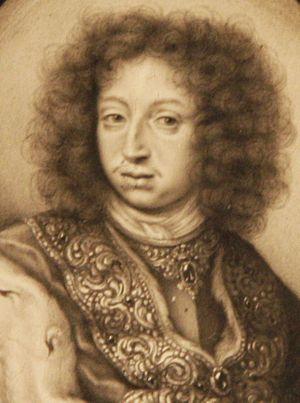
La liste des rois et reines de Suède peut être établie avec certitude à partir d'Éric le Victorieux, qui règne à la fin du Xᵉ siècle. Avant lui, de nombreux rois sont mentionnés dans divers textes, au premier rang desquels les sagas, mais leur historicité est de plus en plus discutable au fur et à mesure que l'on remonte dans le temps. Ces sources font remonter la royauté suédoise jusqu'aux dieux de la mythologie nordique Freyr, Njörd et Odin.